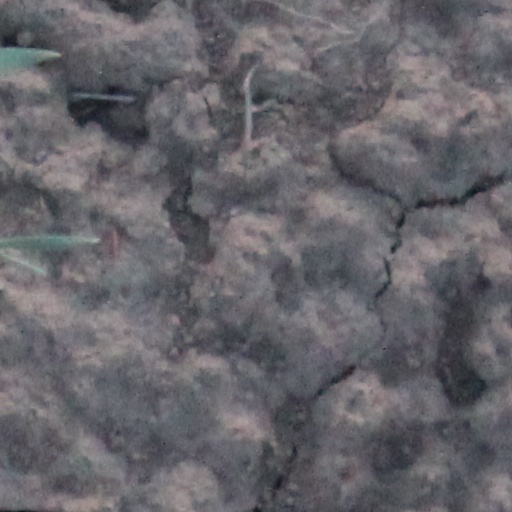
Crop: wheat